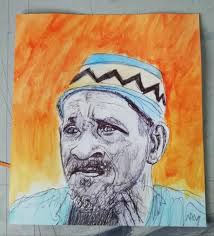
Nataal bii de jëmm moo ci nekk. Jëmm ji nag kanam gi dafa weex dafa lii bi dafa yàgg moom nataal bi. Mi ngi sol mbaxana ame sikkim. Dessin nag la gën a nuróol ndax nataal bi yàgg na lool daal.